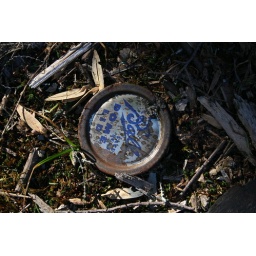
clarence newton road - near blowing rock - january 1 2009